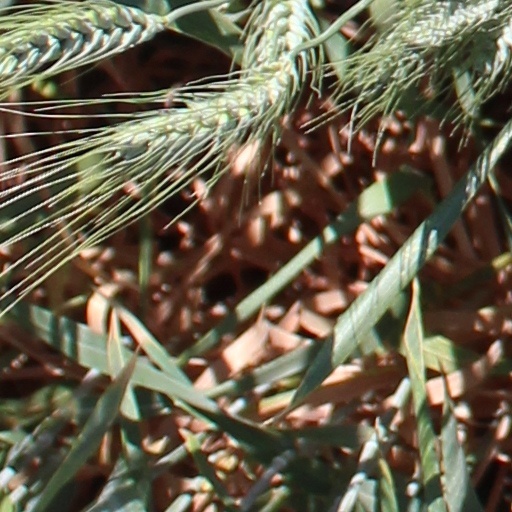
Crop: wheat